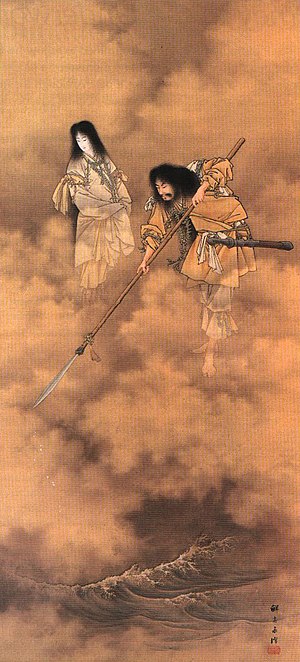
Shinto / Myter
Izanami-no-Mikoto og Izanagi-no-Mikoto står på himlens bro og skaber landet Japan med deres spyd.